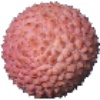
Label: lychee